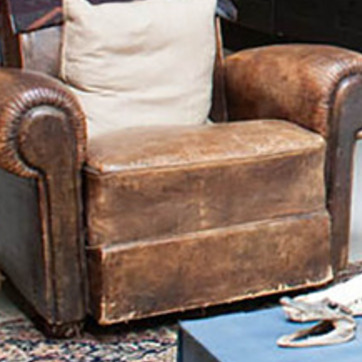
Material: leather